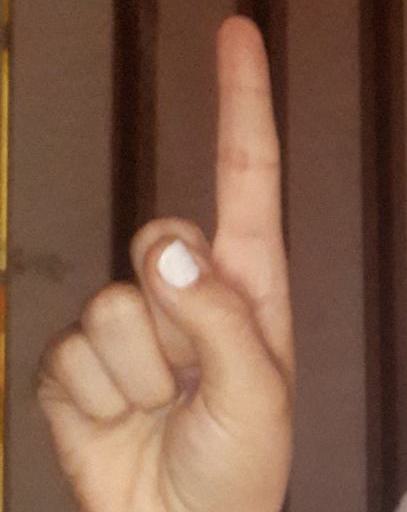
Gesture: one